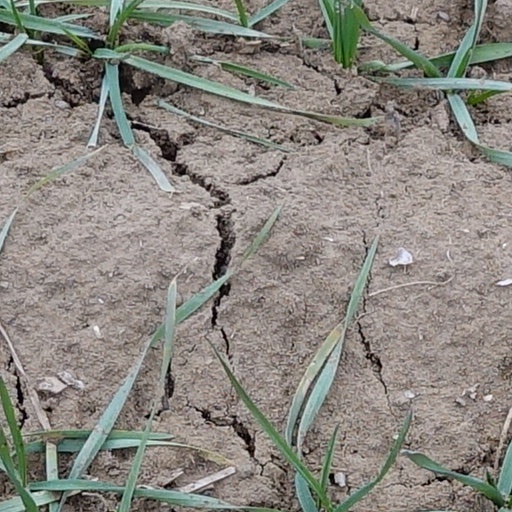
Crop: wheat